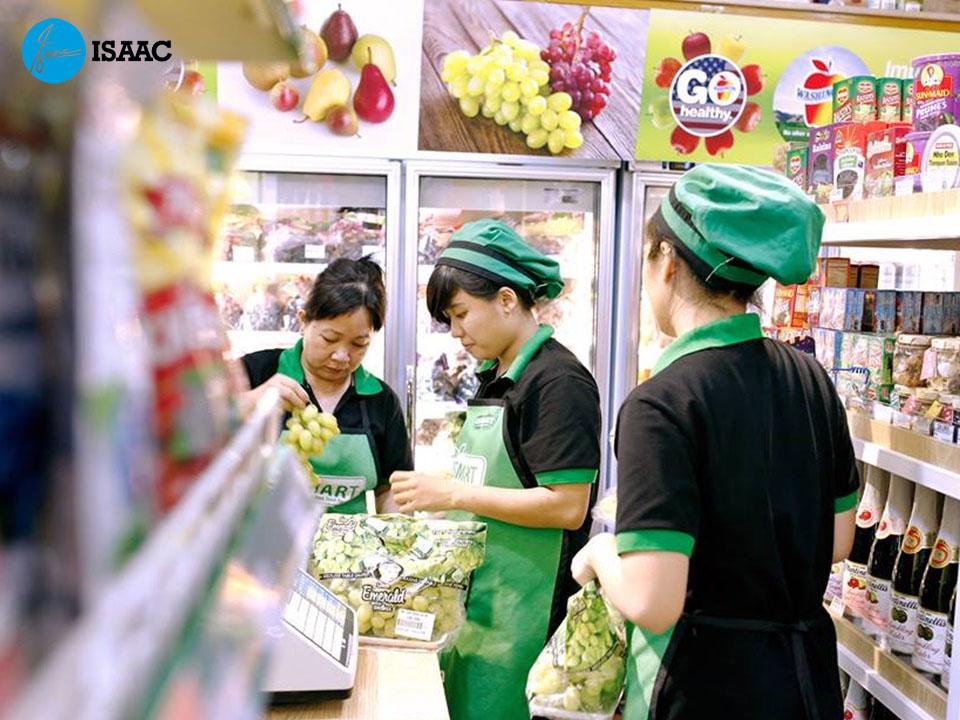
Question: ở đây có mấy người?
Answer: ở đây có ba người